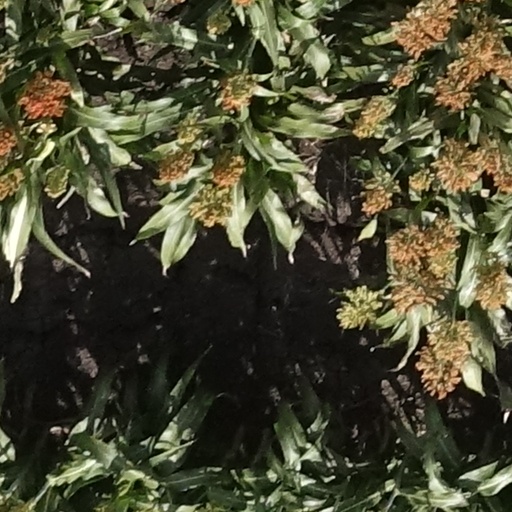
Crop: sorghum